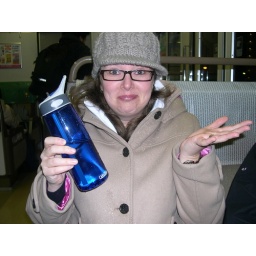
watch out for chuhai in a water bottle